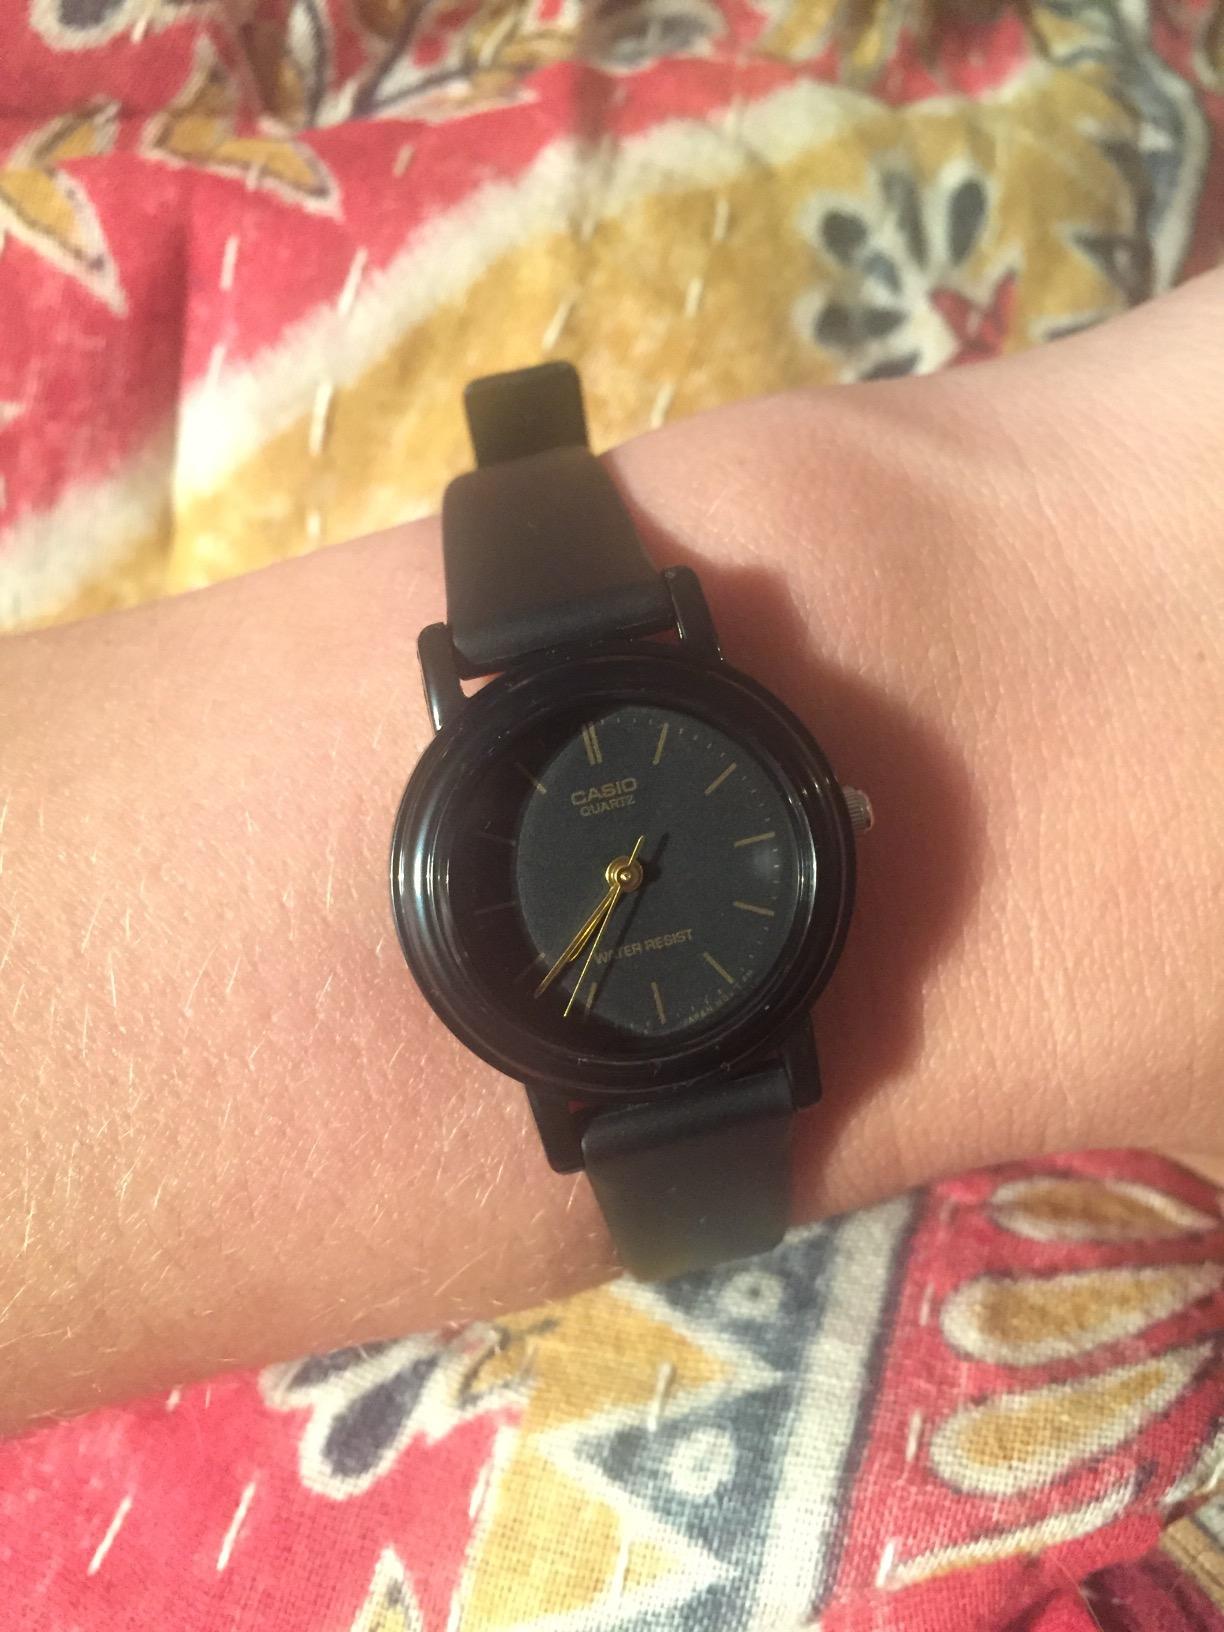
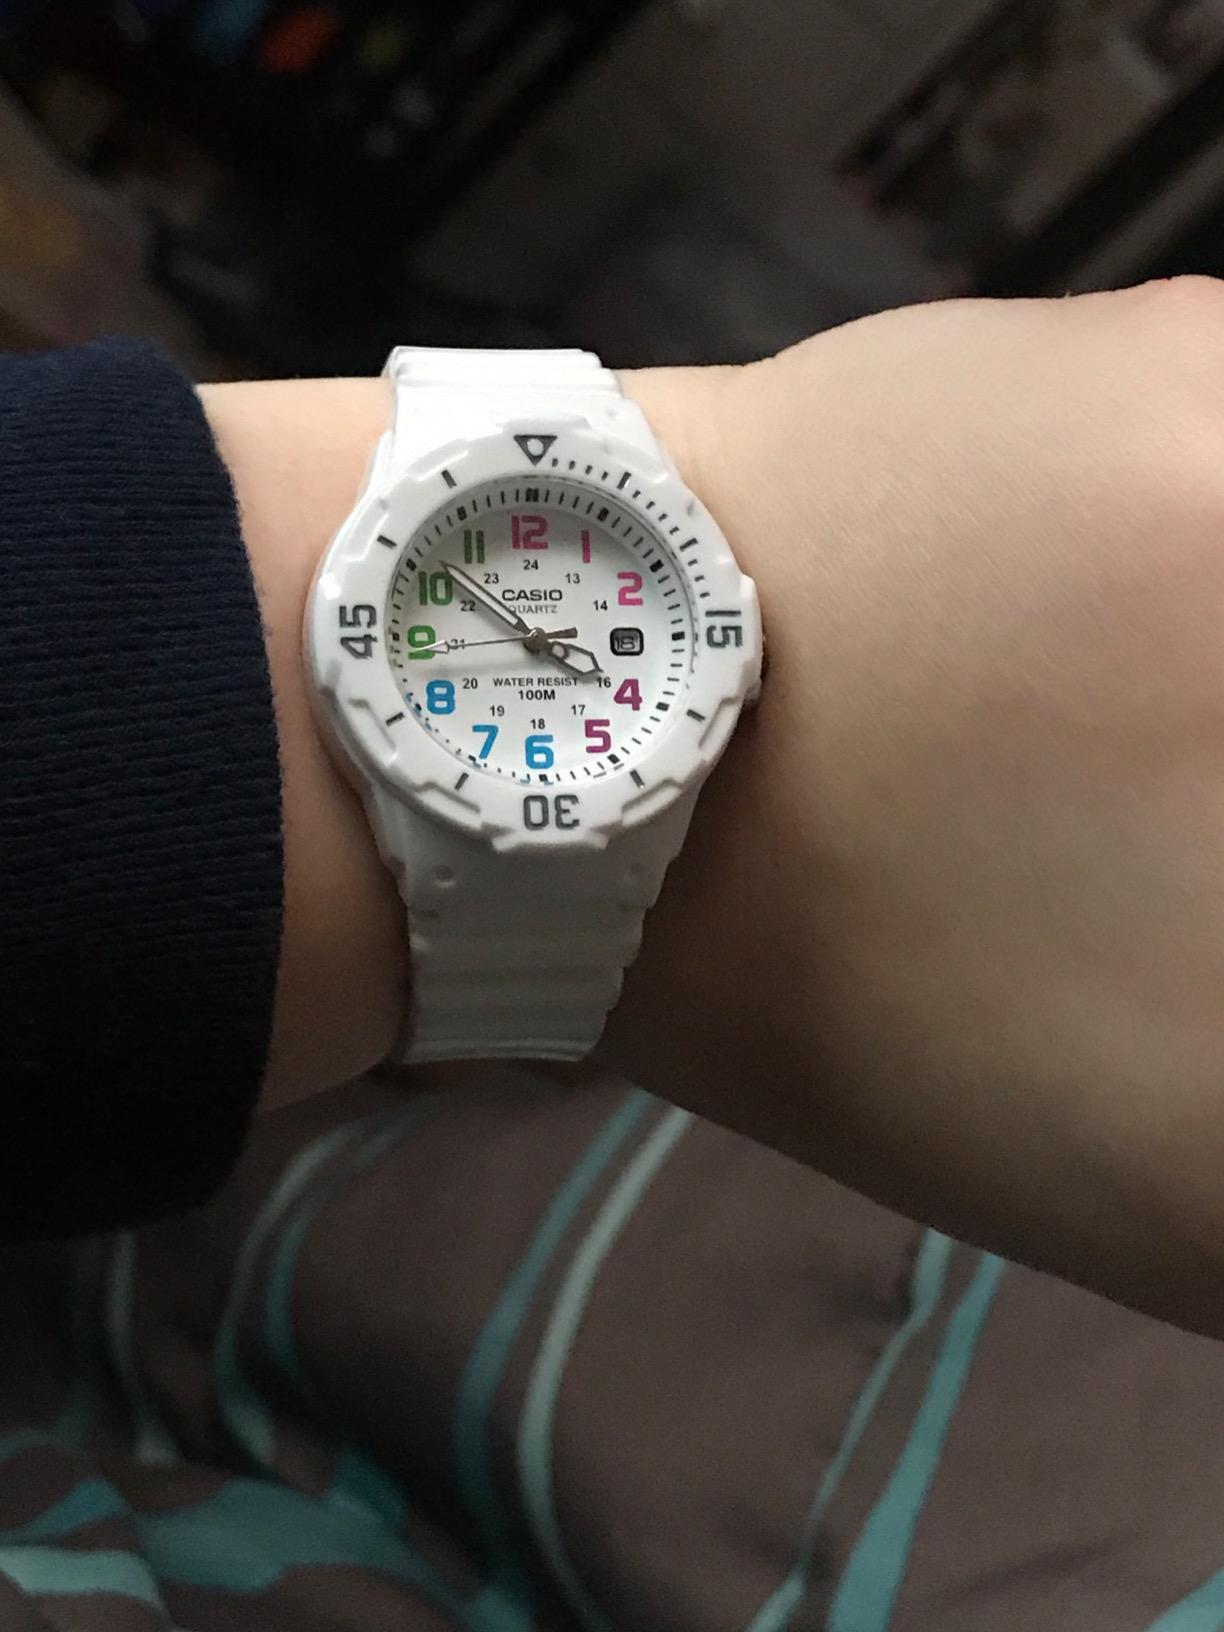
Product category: accessories_watch
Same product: no